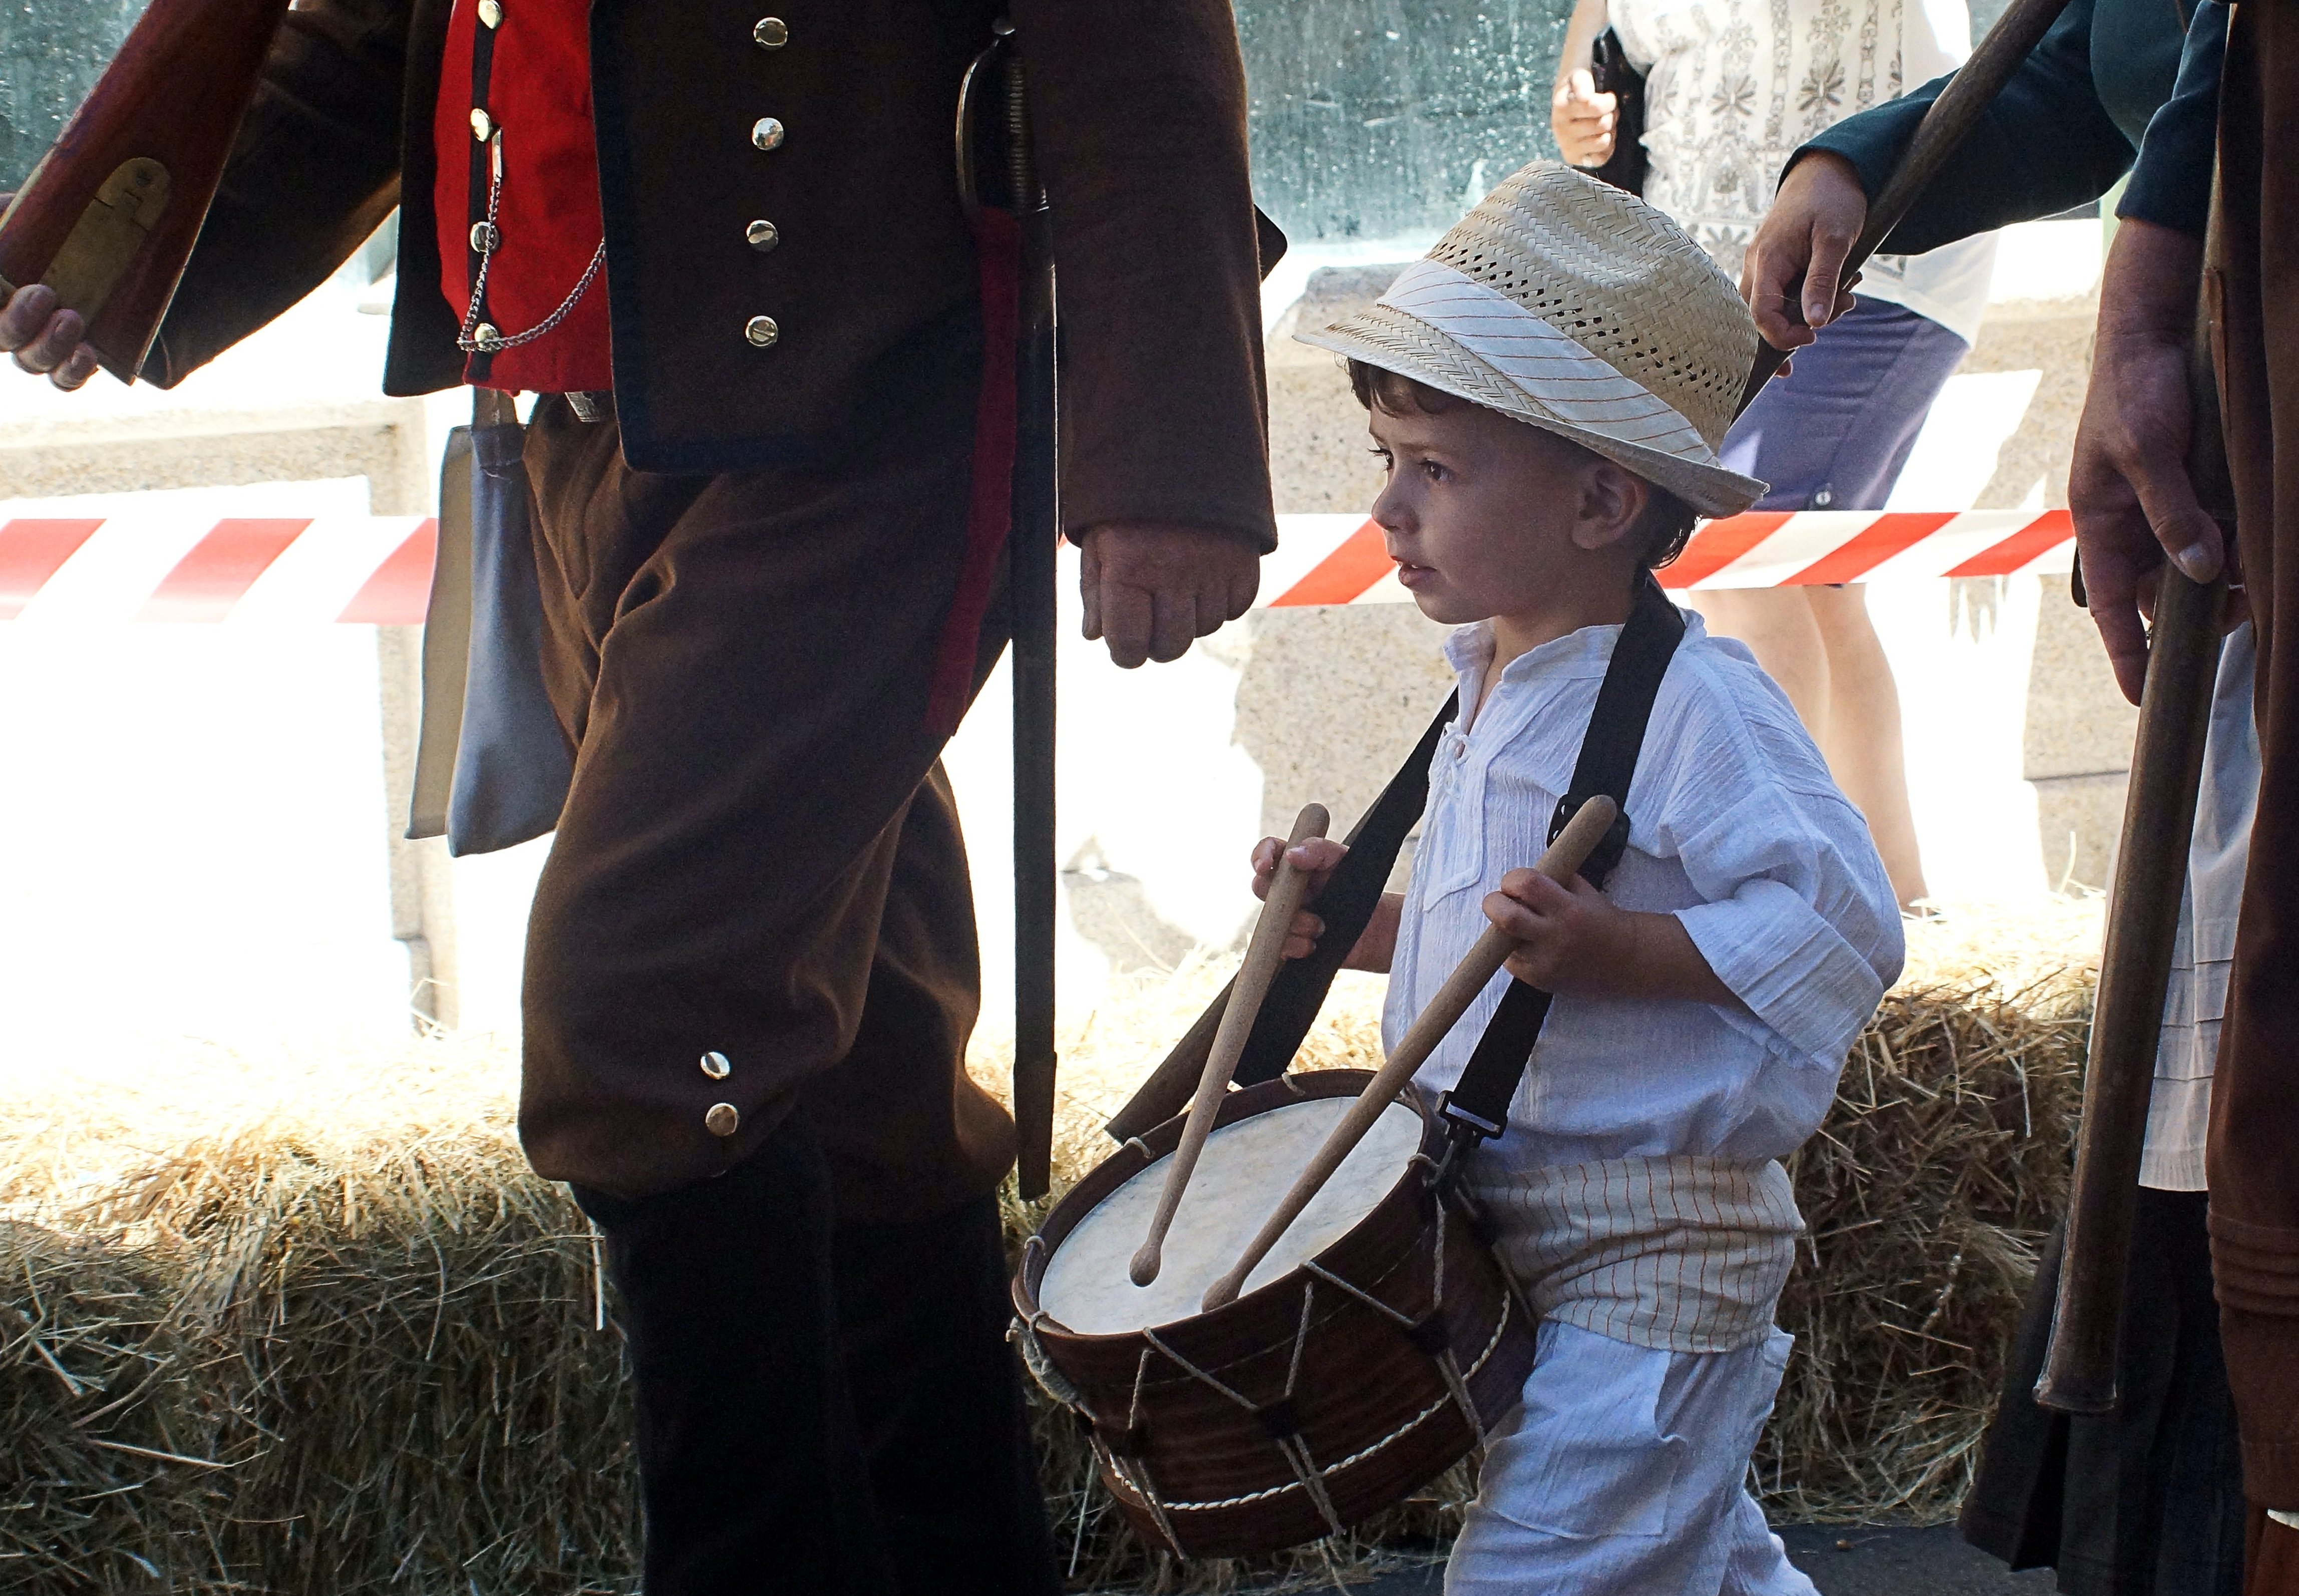
landscape, person, photo, military, soldier, profession, clothing, spain, galicia, pontevedra, paisajes, a77, espana, g, ggl1, gaby1, xovesphoto, varios, some, sonya77, sigma50500mm, 50500, xelodegalicia, sonya77v, pontecaldelas, gabrielcoru a